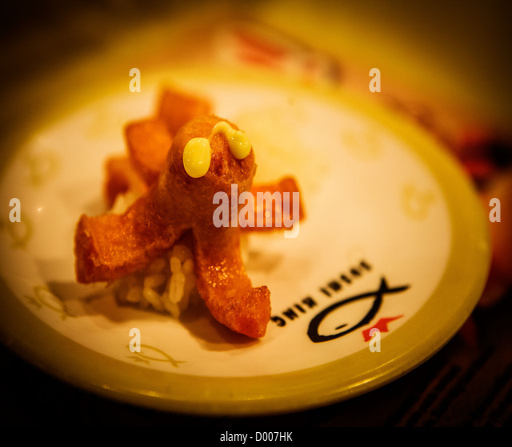
a plate of food that looks like an octopus in a restaurant